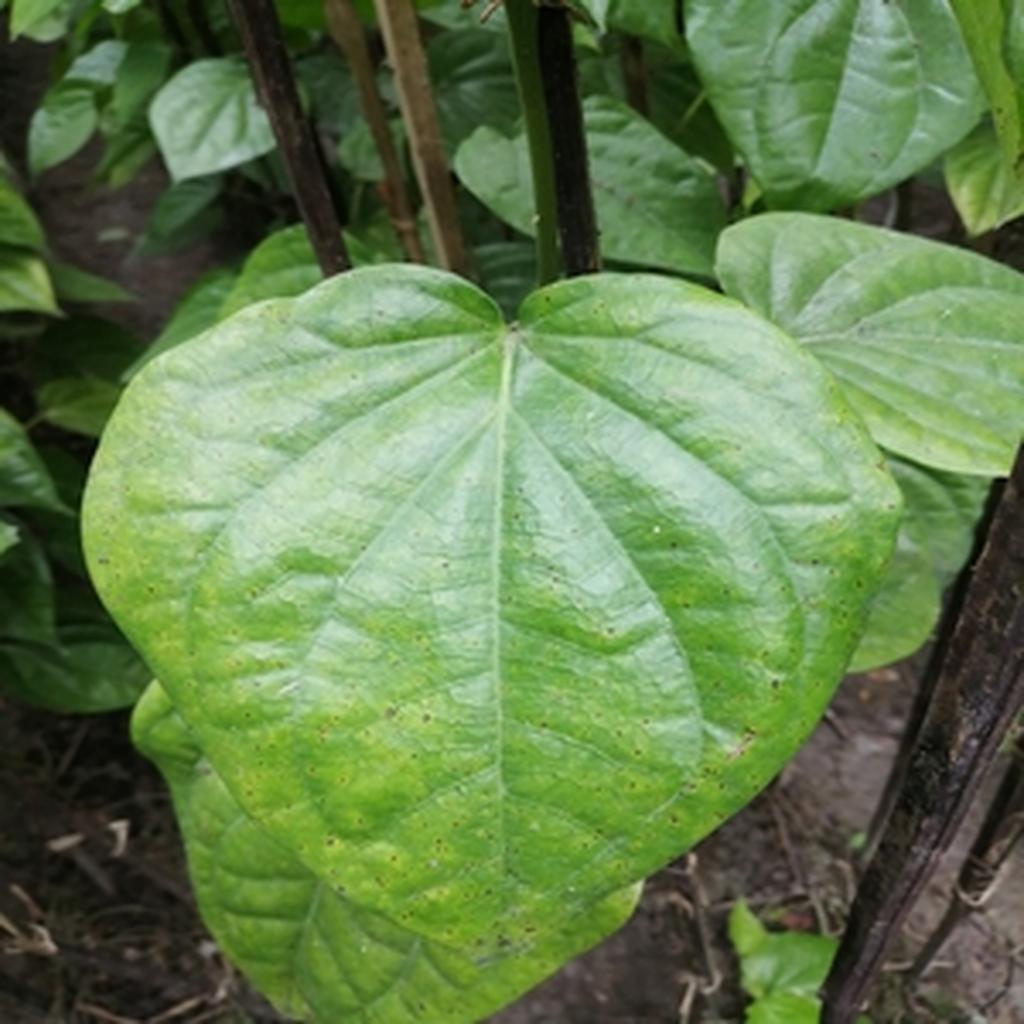
Label: Leaf_Spot